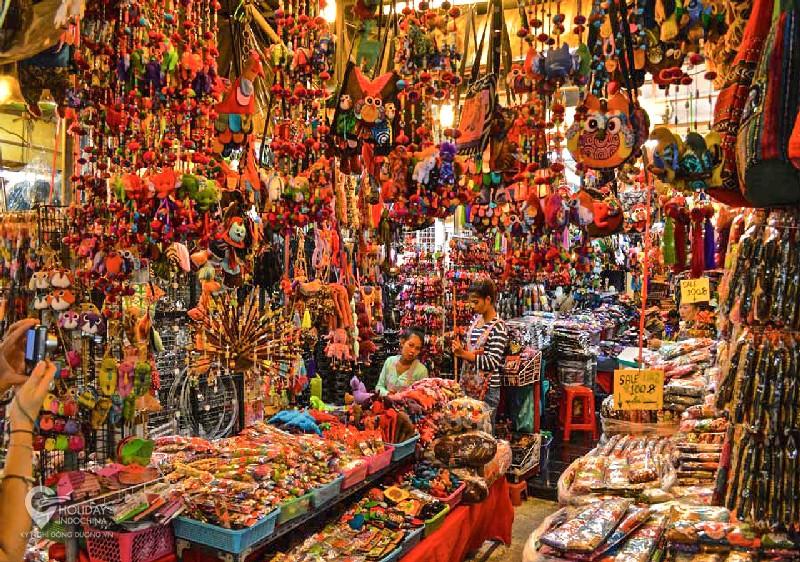
ở trong cửa hàng có sự xuất hiện của nhiều món đồ lưu niệm